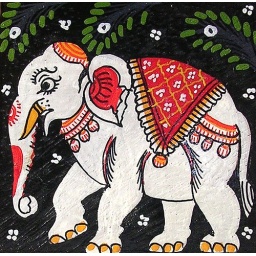
Detail from painted wooden box bought in a local market.